Gergely Pongrátz

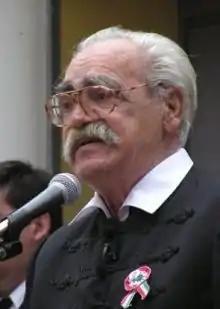
Gergely Pongrátz speaking at the Corvin Passage in 2004.

Gergely Pongrátz (Gherla, 18 February 1932 – Kiskunmajsa, 18 May 2005) was a Hungarian revolutionary and prominent veteran of the Hungarian Revolution of 1956. He was the commander of arguably the largest and perhaps the best-known group of fighters , at the revolution's strongest and most lengthy point of resistance, Budapest's Corvin Passage ("Corvin Köz"); between 1 and 9 November 1956. Under his command, the Corvin Passage fighters destroyed Soviet armored vehicles, and resisted several waves of assault. Following the conflict, Pongrátz escaped capture and by 1957 had moved to the United States where he spent the majority of his exile until returning to Hungary in 1991. During his exile he was elected both Vice-Chairman and then Chairman of the Hungarian Freedom Fighters' Association ("Magyar Szabadságharcos Szövetség").